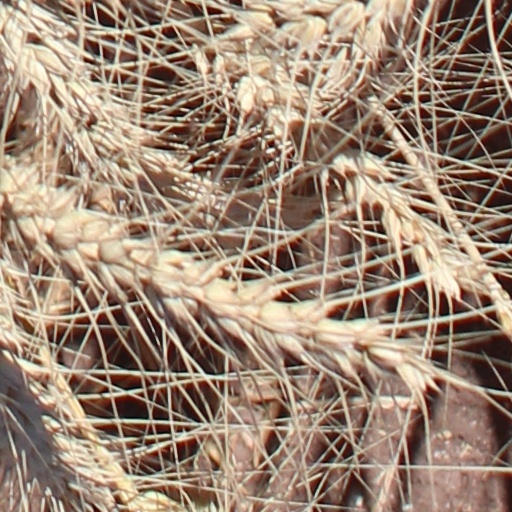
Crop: wheat